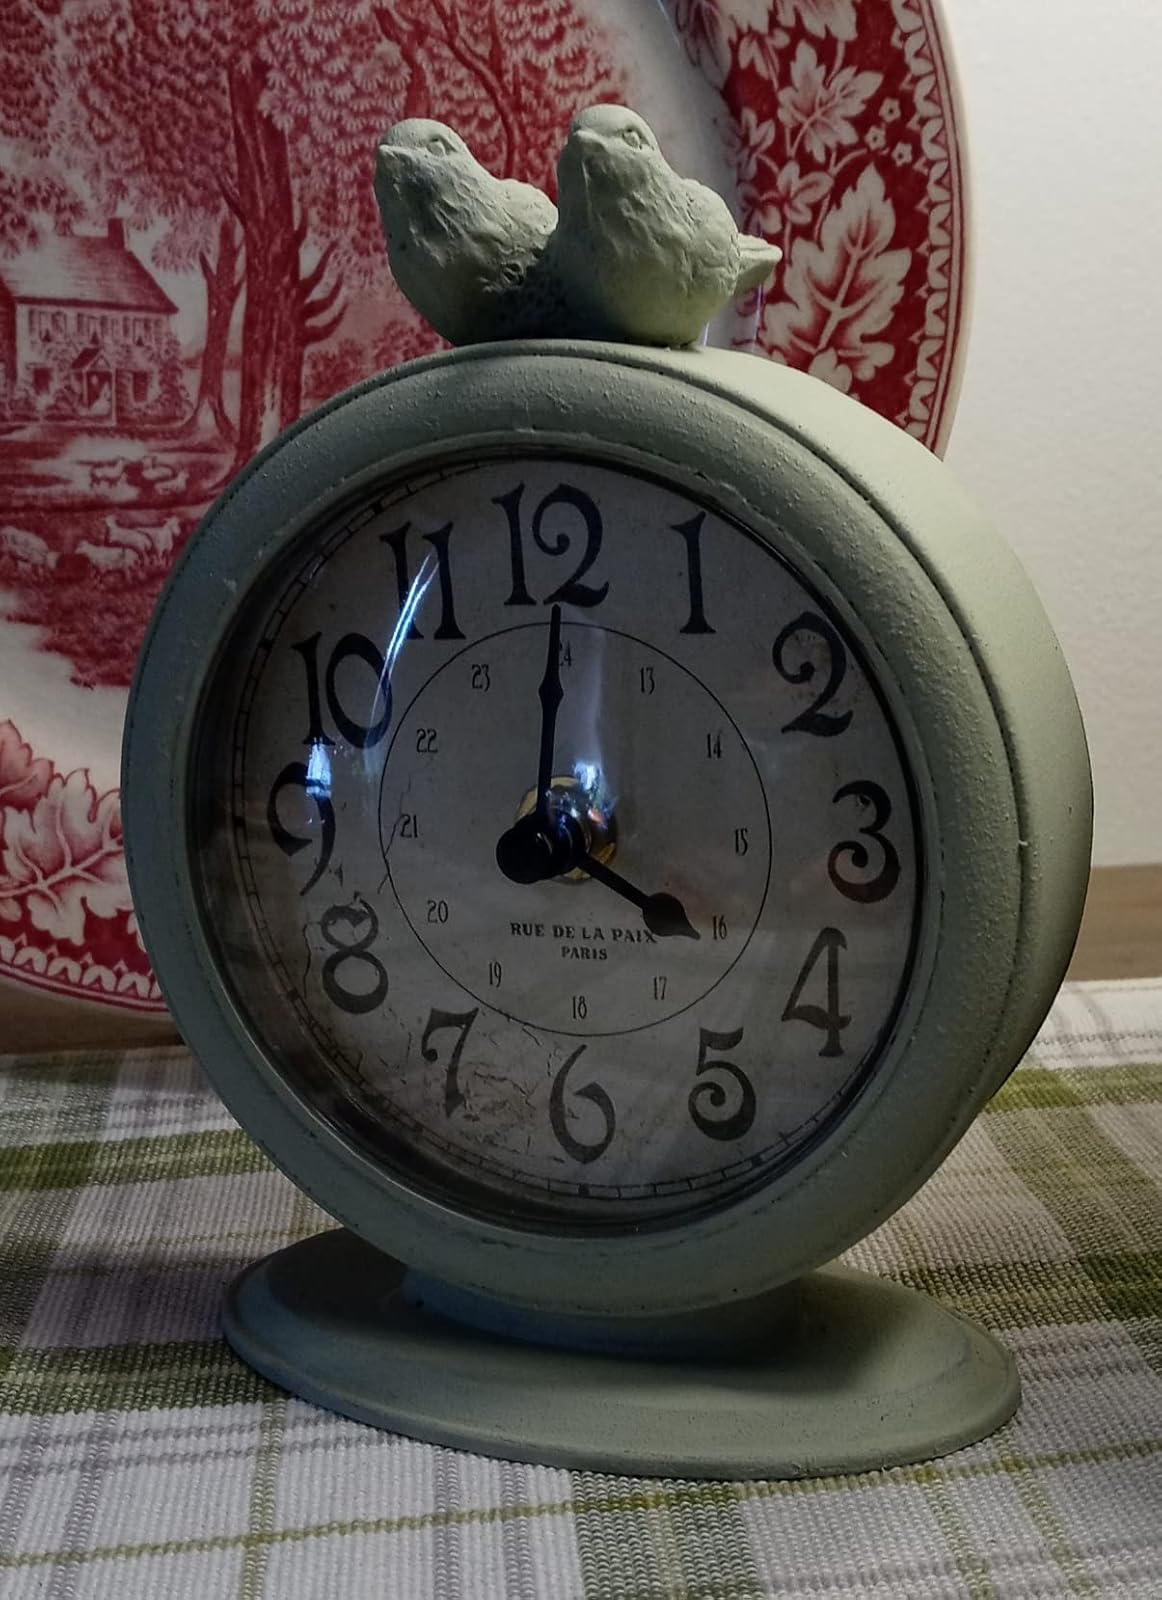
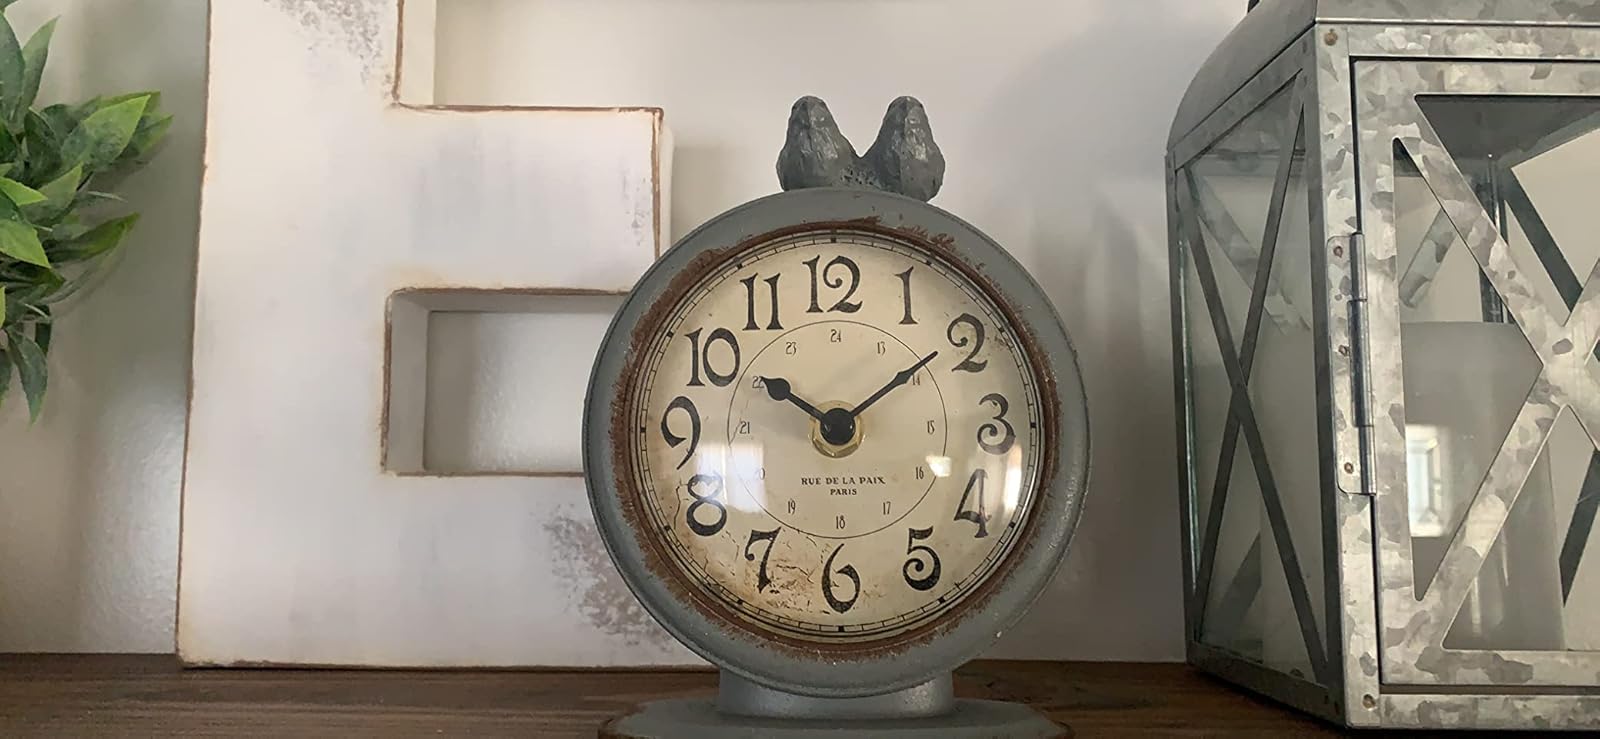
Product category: clock
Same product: yes